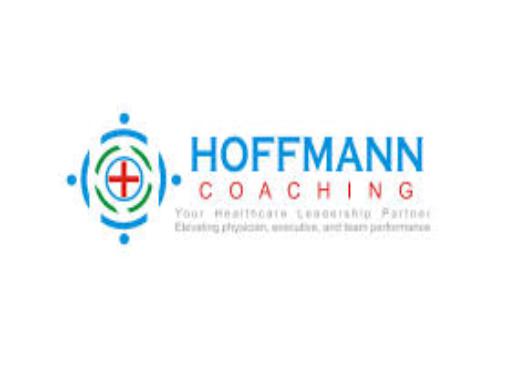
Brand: Hoffmann
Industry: Electronic